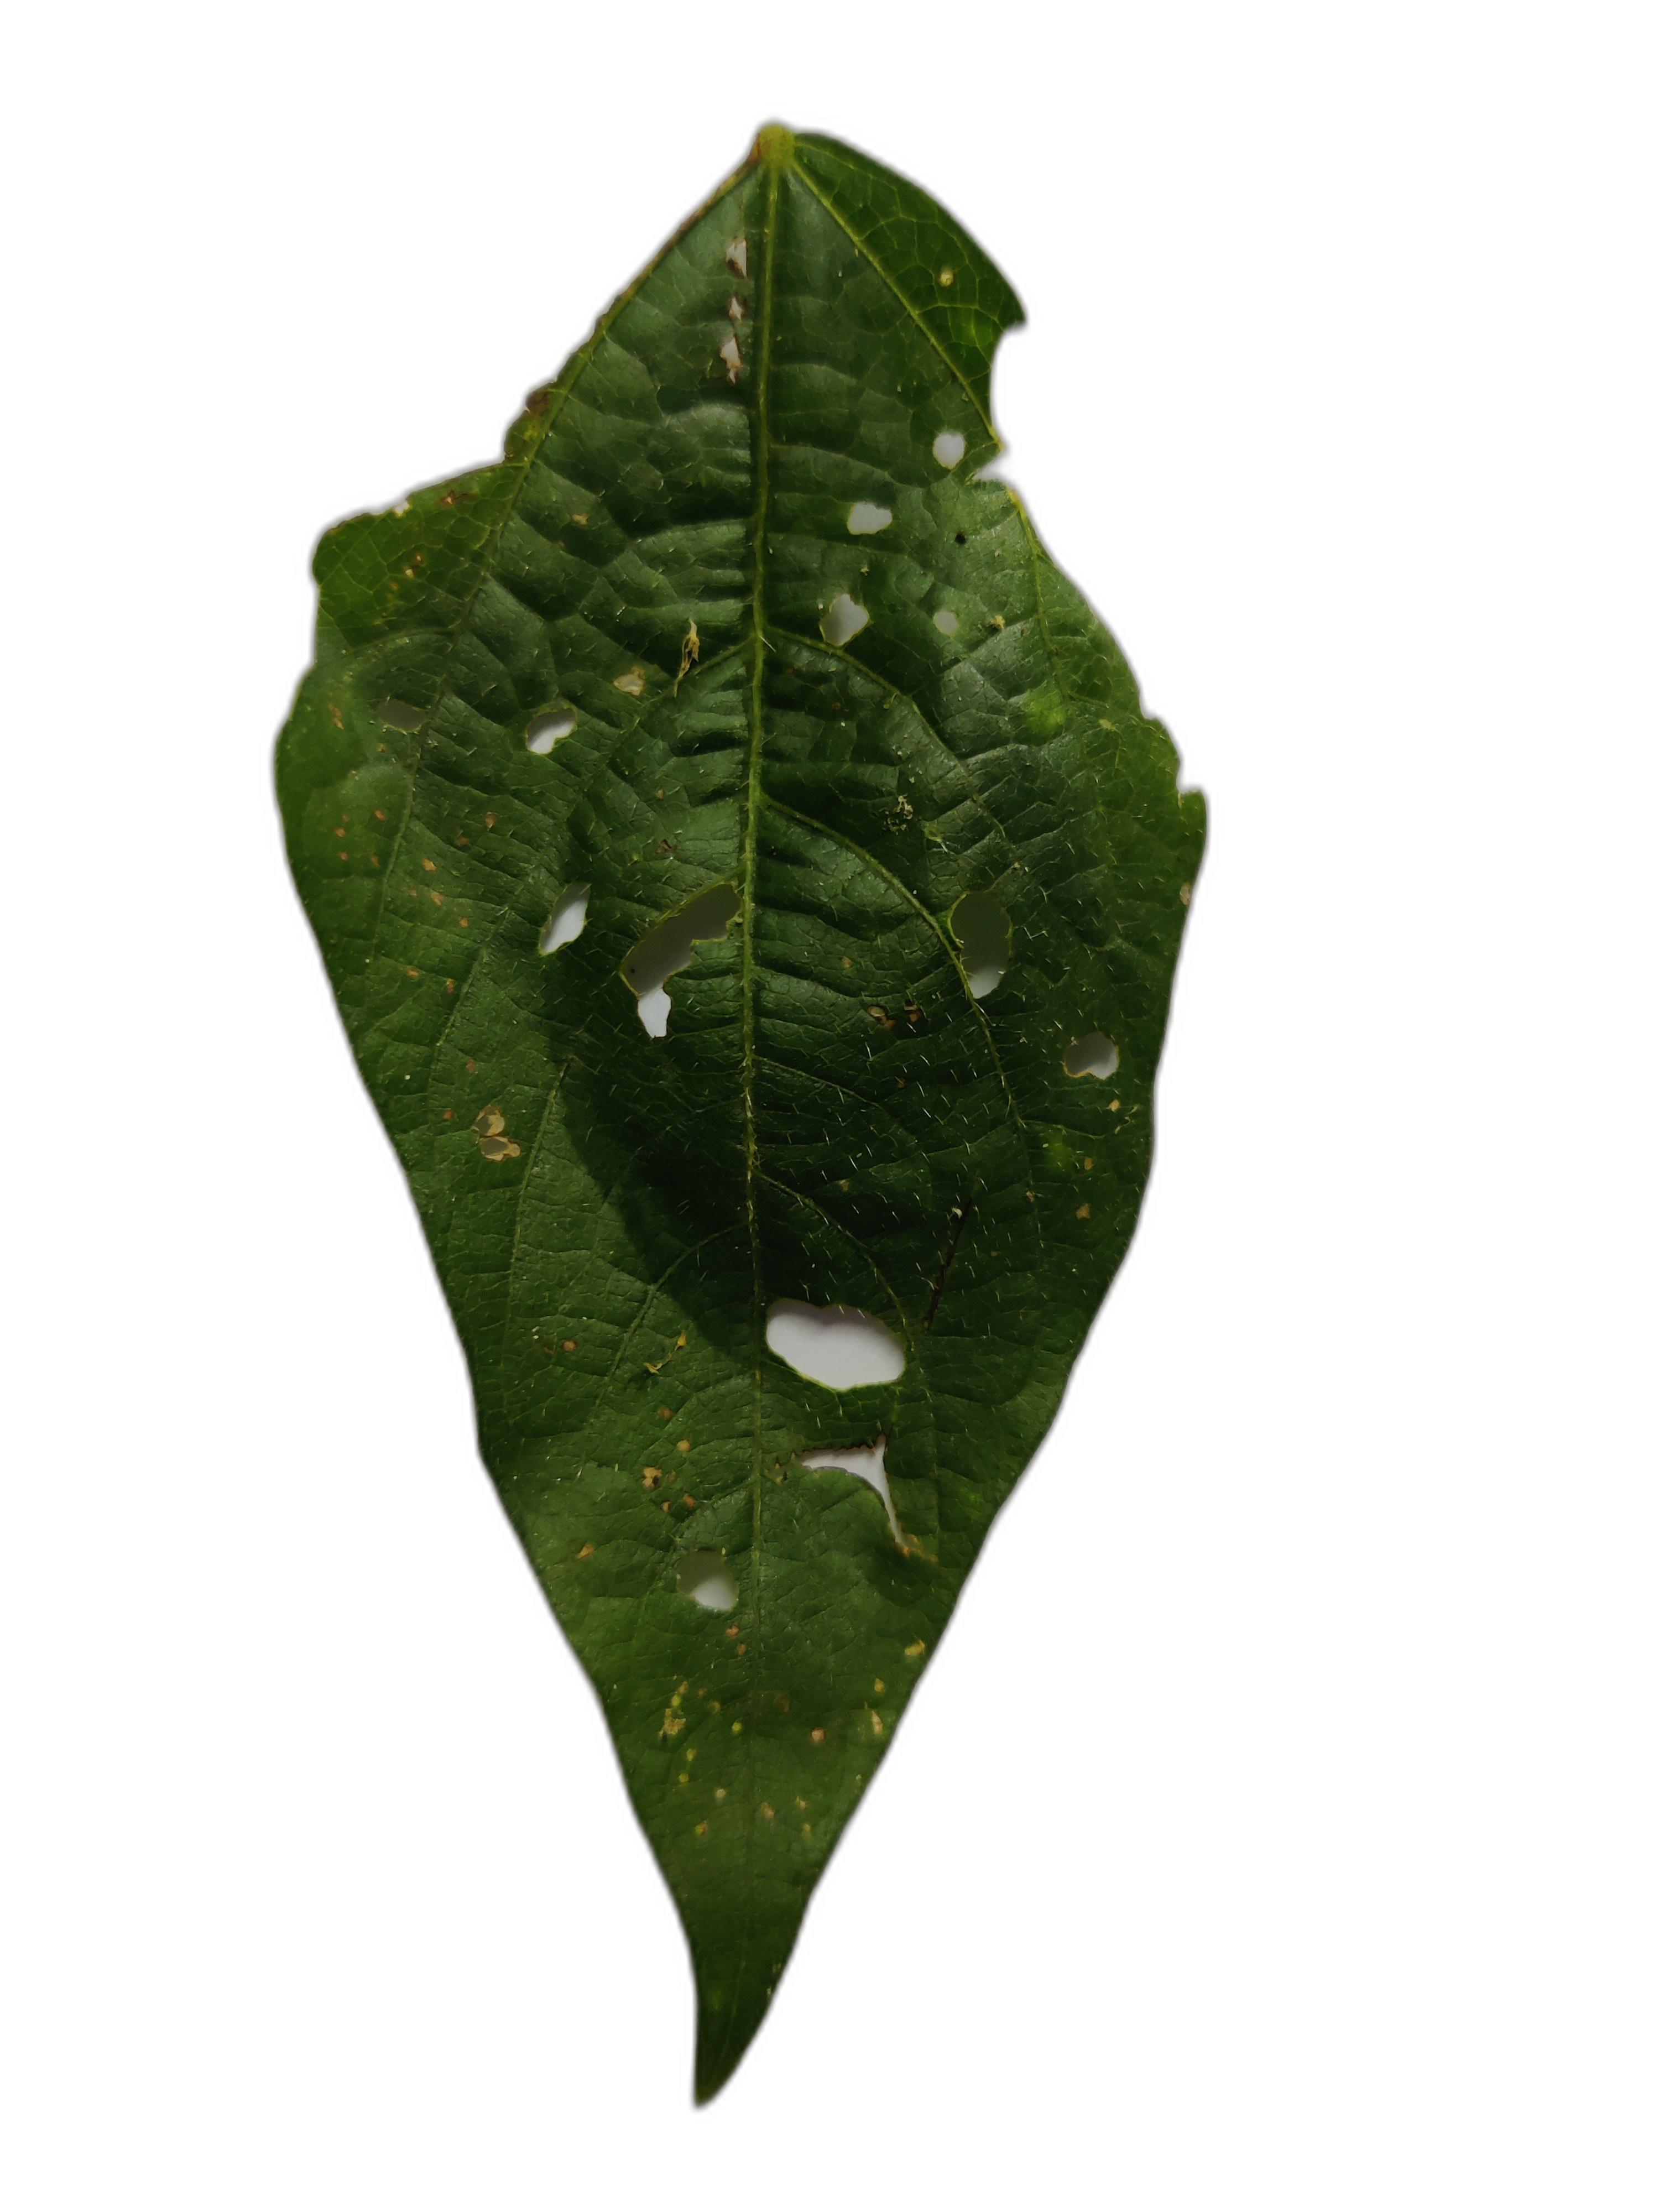
Label: Cercospora leaf spot